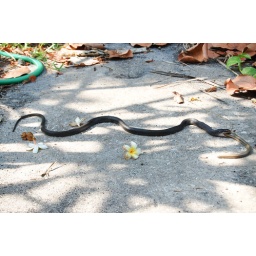
A black racer devouring a glass snake just outside my front door in Satellite Beach, Florida, June 11, 2007.